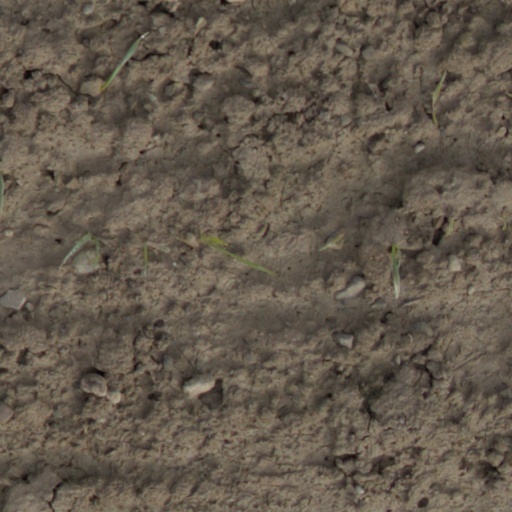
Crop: wheat